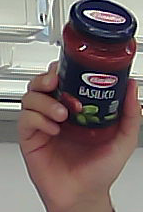
Product: barilla_pomodoro